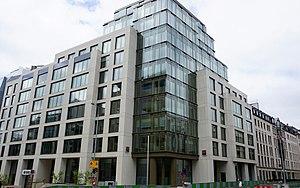
Luxembourg, immeuble administratif Carrefour.